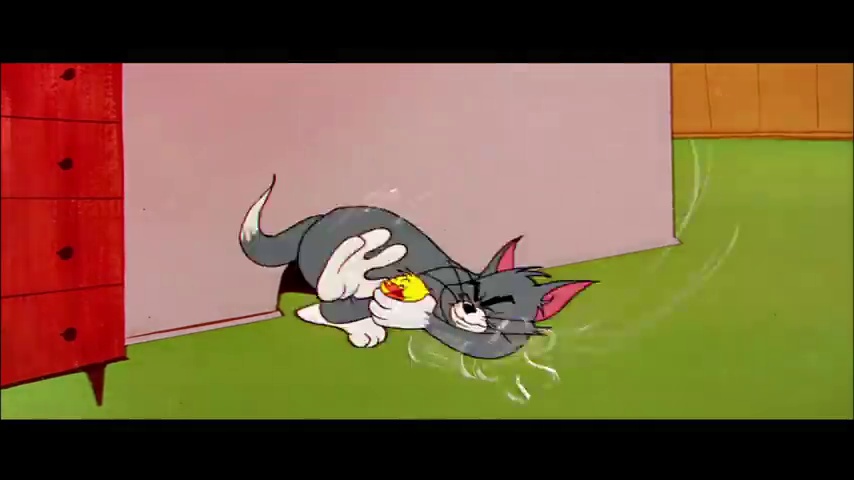
Portrait style: Cartoon Portrait